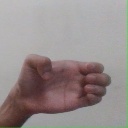
अक्षर: ख